Elsecar Ironworks

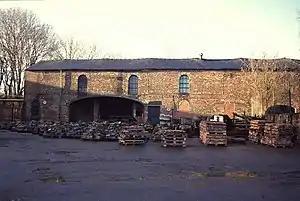
Elsecar Ironworks

The Elsecar Ironworks opened in 1795 in the village of Elsecar near Barnsley, South Yorkshire. The company was bankrupted in 1827 and taken over by the Wentworth estate who owned the land it stood on. The buildings are now part of the Elsecar Heritage Centre.